Raymond de Rouer de Pavie de Beccarie, Baron de Fourquevaux

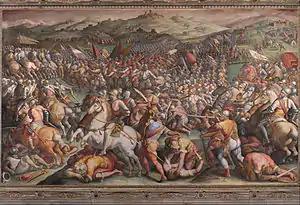
Battle of Marciano at which Fourquevaux was made captive for the second time in his career

The Toulousian noble began his military career during the reign of François I. Fourquevaux fought in Italia in 1525, according to Souriac, and was one of the nobles made captive after the battle of Pavia.